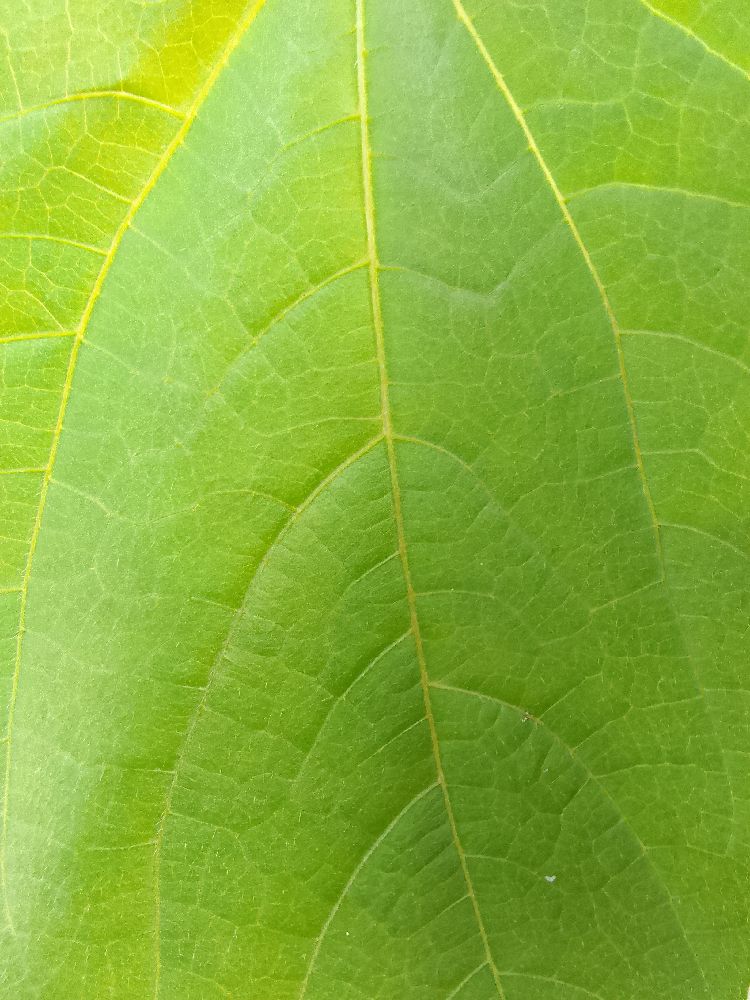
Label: healthy